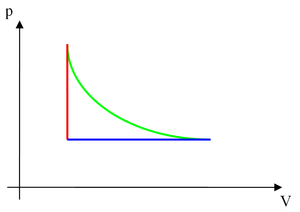
Termodynamik / Kredsprocesser og delprocesser / Kredsprocesser
En kredsproces, som viser hhv. en isokor (rød lodret linje), isobar (blå vandret linje) og isoterm delproces (grøn kurve).
En kredsproces indenfor termodynamikken som viser tre delprocesser: en isokor (rød lodret linje), isobar (blå vandret linje) og isoterm delproces (grøn kurve).
Termodynamik er læren om, hvordan temperaturer, tryk og lignende har indflydelse på forskellige legemer, væsker, gasser, osv.